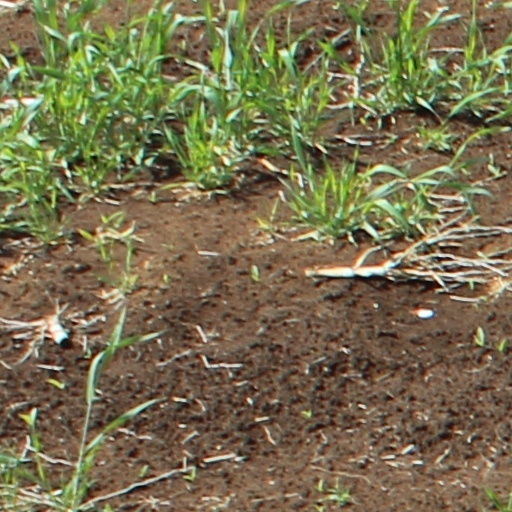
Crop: wheat